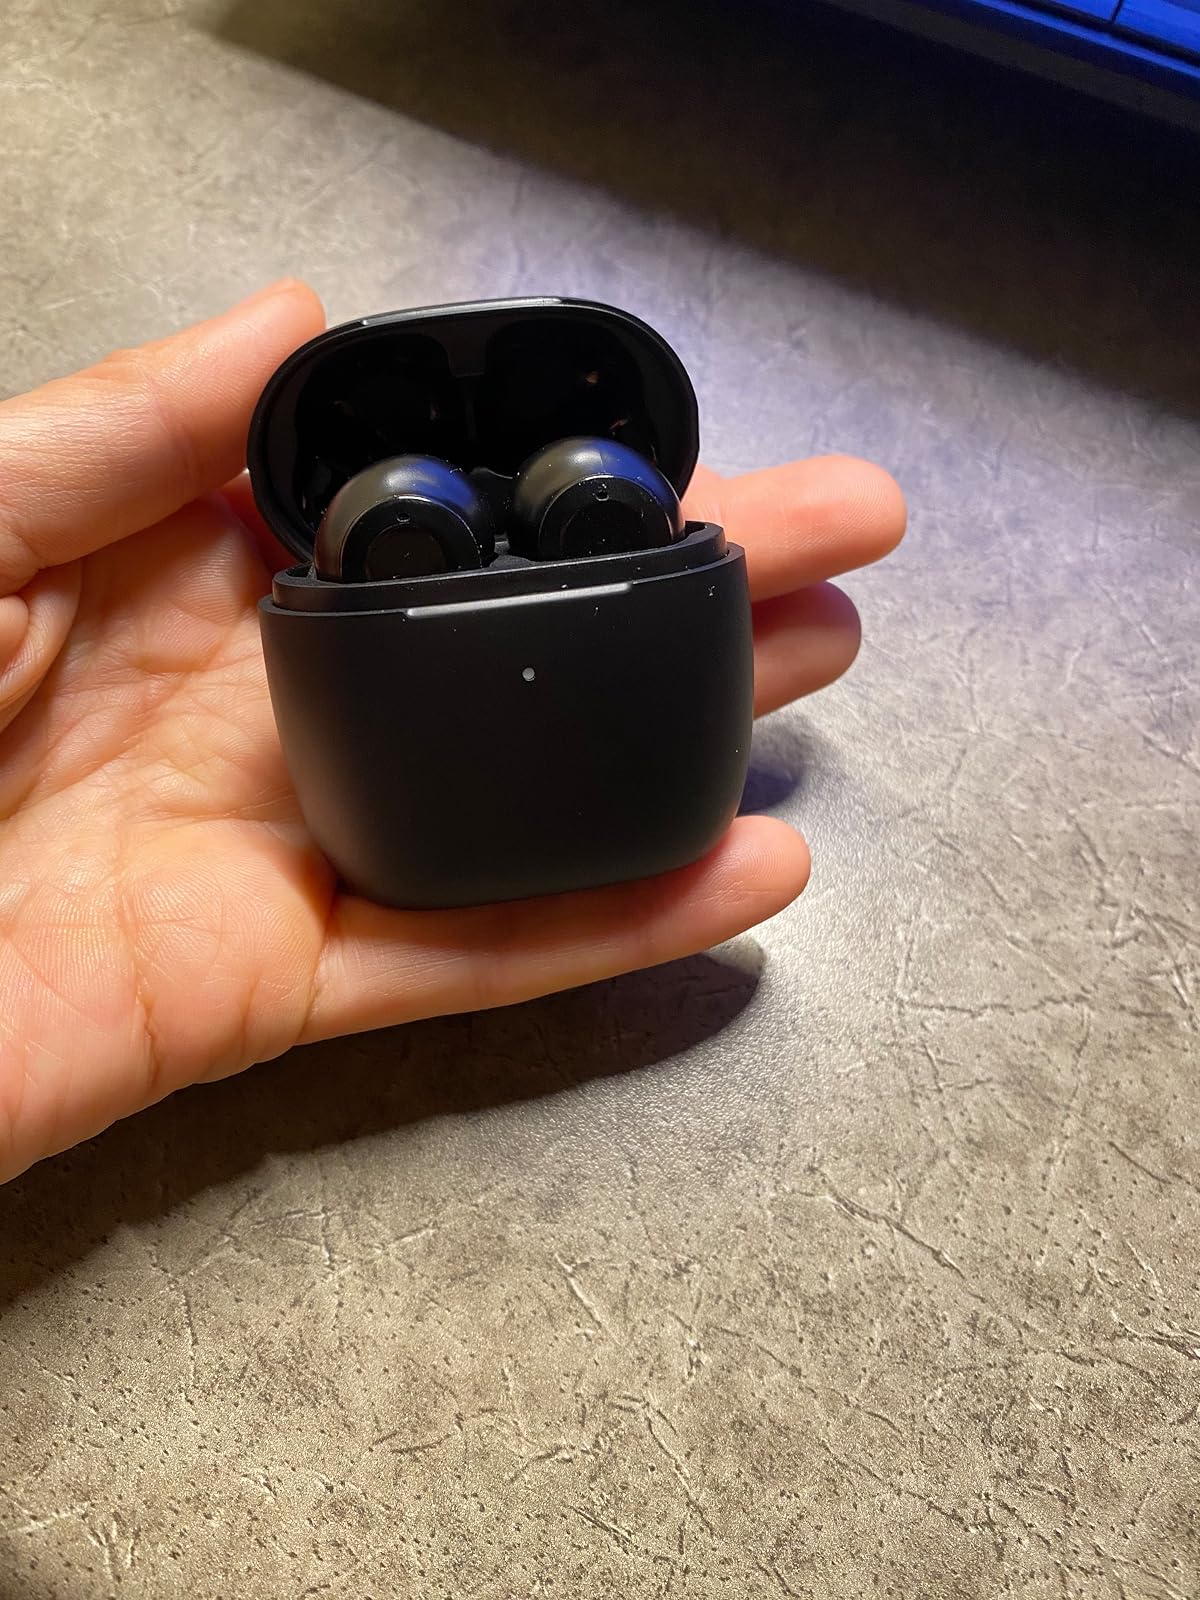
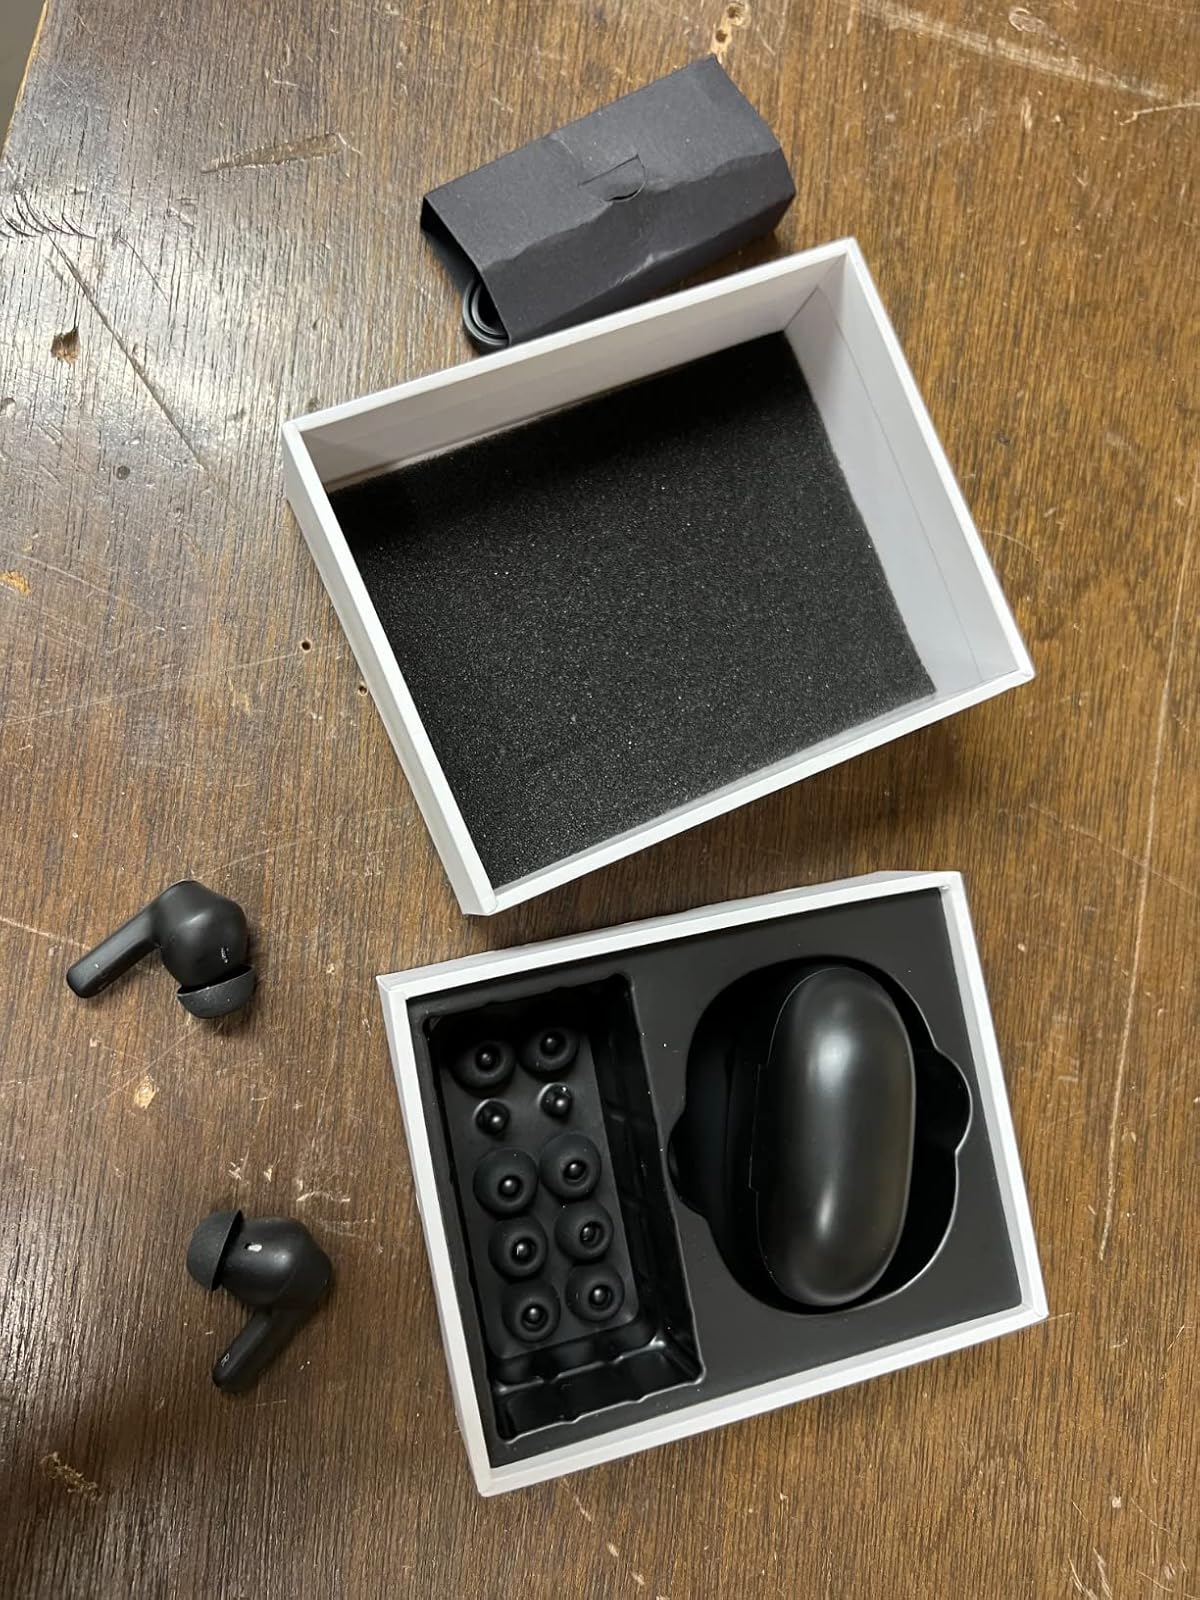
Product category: earbuds
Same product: no